Comet Shoemaker–Levy 9

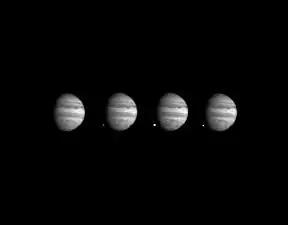
A sequence of "Galileo" images, taken several seconds apart, showing the appearance of the fireball of fragment W on the dark side of Jupiter

Radio observations revealed a sharp increase in continuum emission at a wavelength of after the largest impacts, which peaked at 120% of the normal emission from the planet. This was thought to be due to synchrotron radiation, caused by the injection of relativistic electrons—electrons with velocities near the speed of light—into the Jovian magnetosphere by the impacts.